Cristóbal de Villalpando

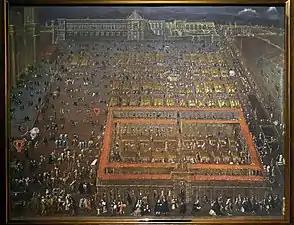
"View of the Plaza Mayor of Mexico City (1695)"

Villalpando's early works include a number for the Puebla Cathedral. These cathedral works include a large painting of "The Transfiguration," climaxing with the "Assumption of the Virgin" on the inside of the dome of the apse chapel, and incorporate themes from the eucharist. His large altar piece from the Puebla cathedral, "Moses and the Brazen Serpent and the Transfiguration of Jesus" (1683) was featured in a recent major exhibit in Mexico City and at the Metropolitan Museum of Art in New York.